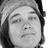
Emotion: neutral